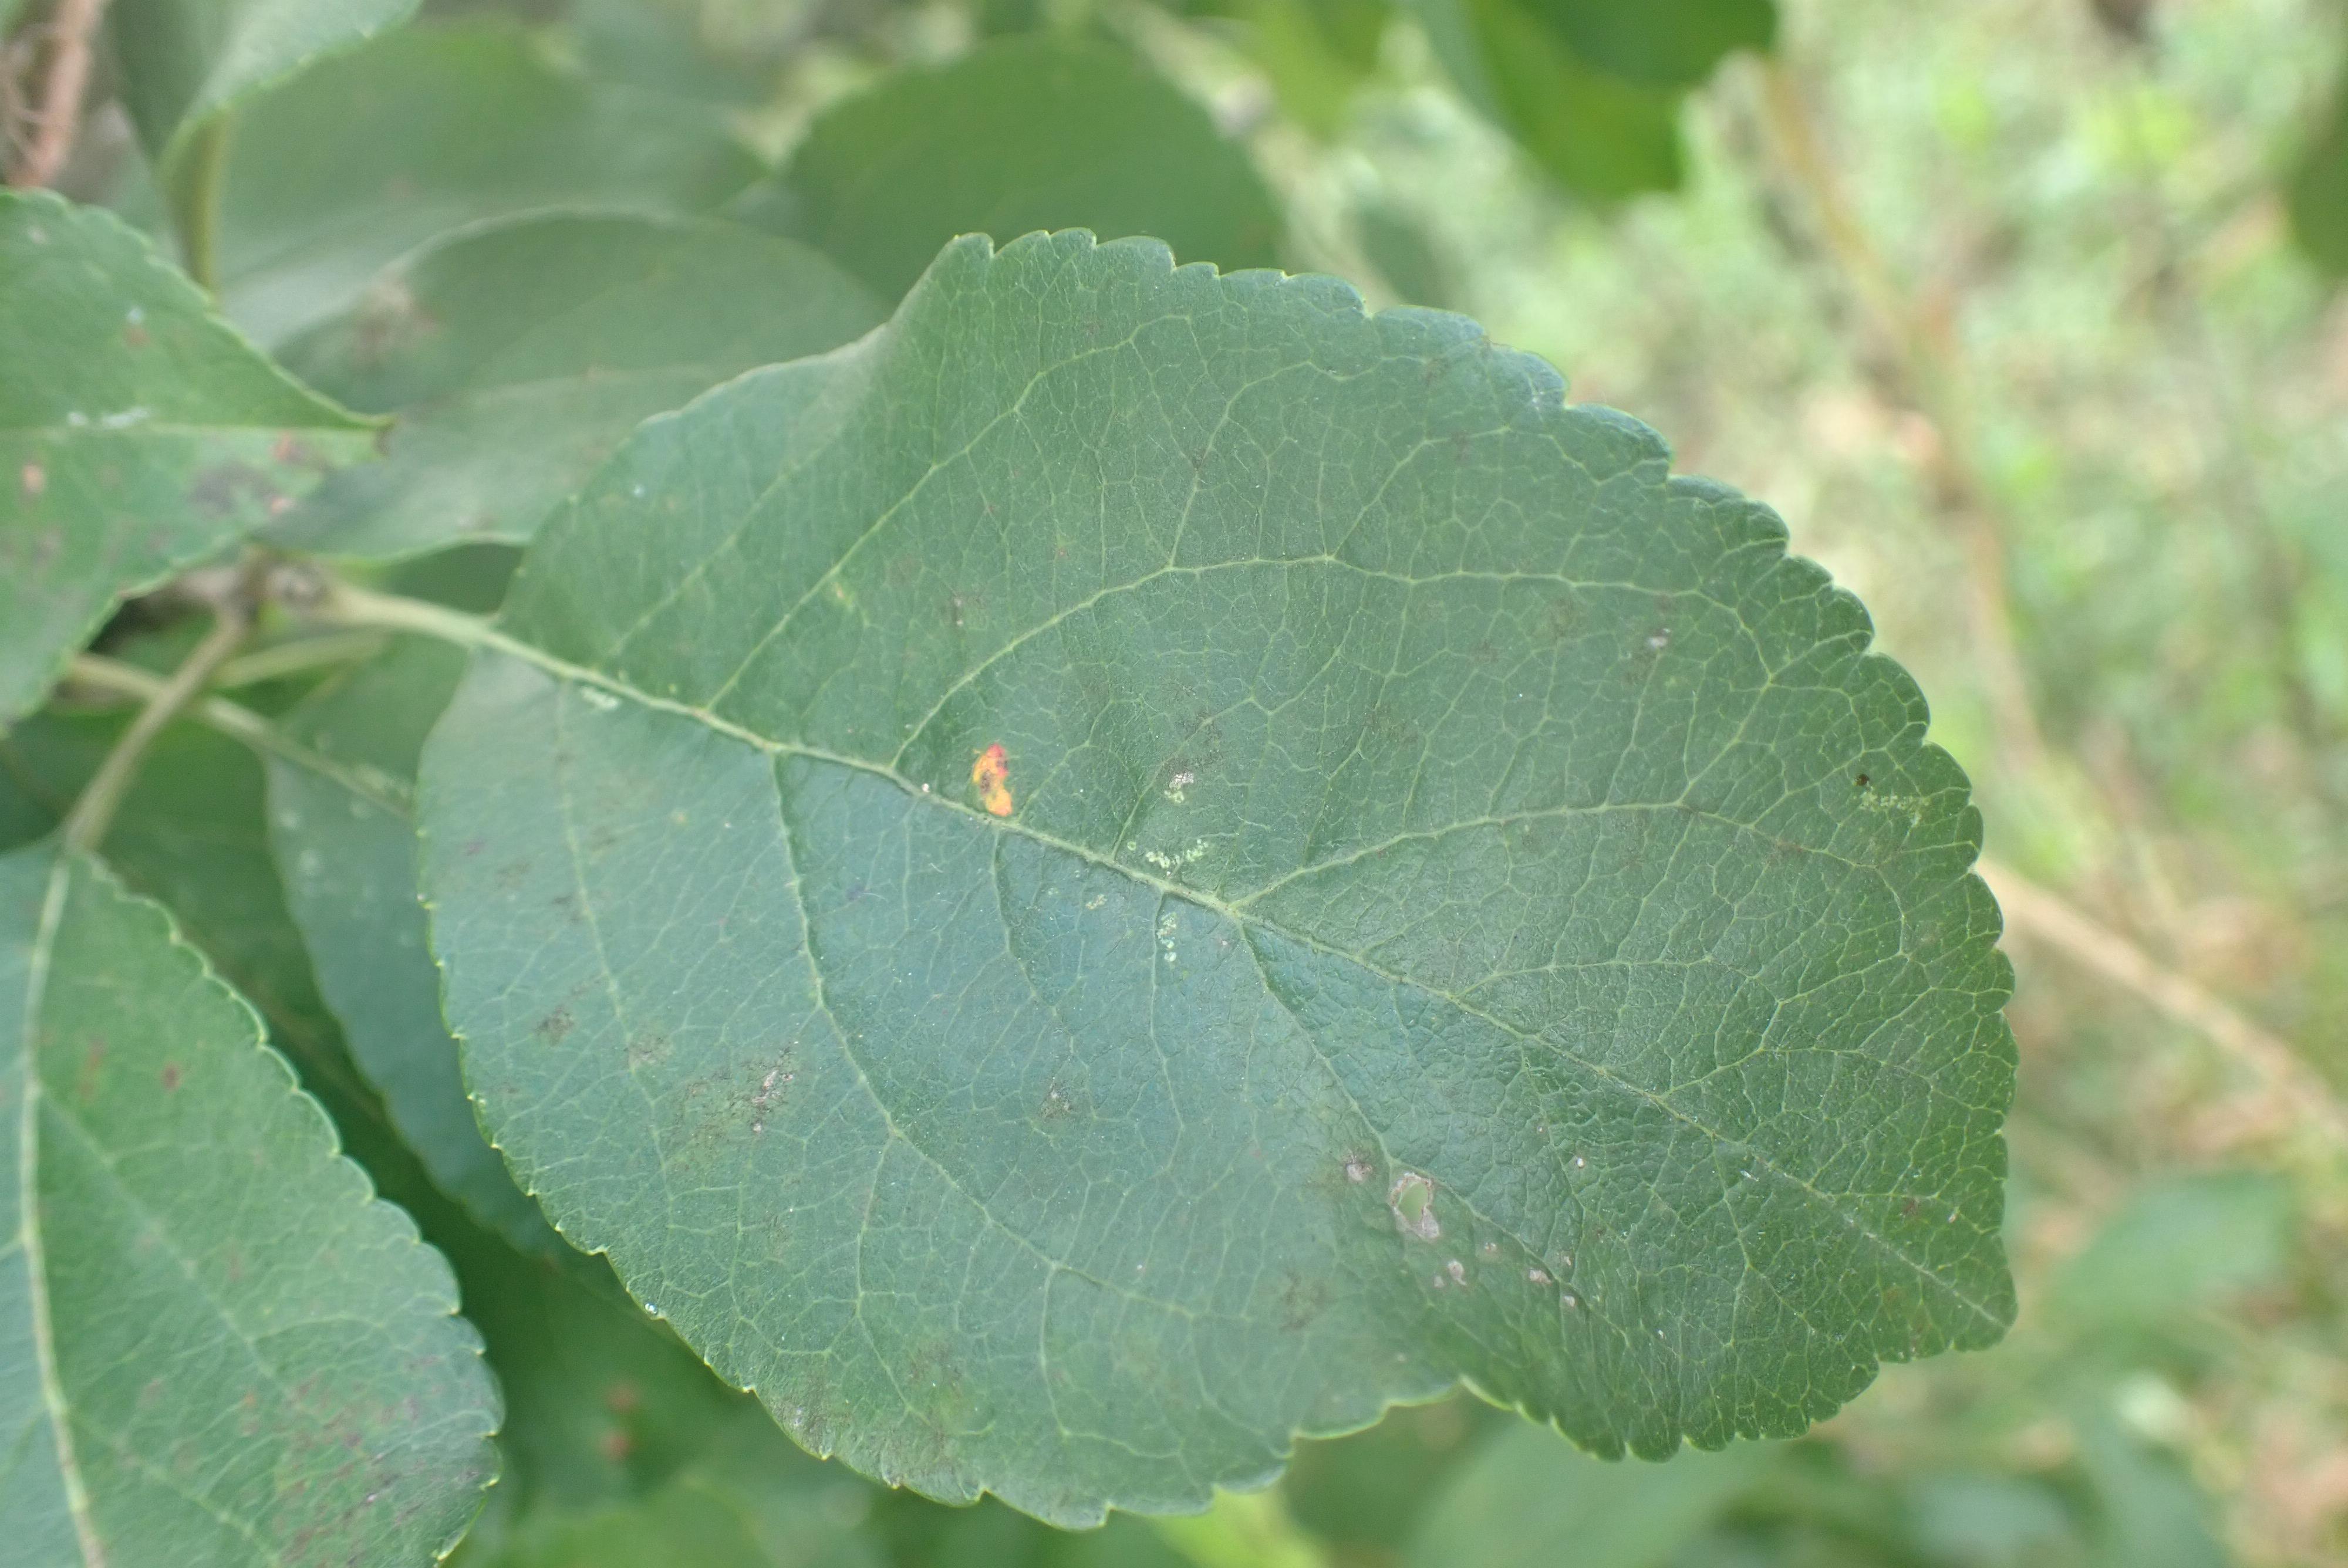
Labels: complex